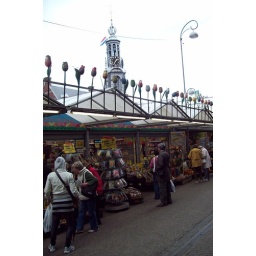
around town amsterdam, april-may 2009 / floating flower market